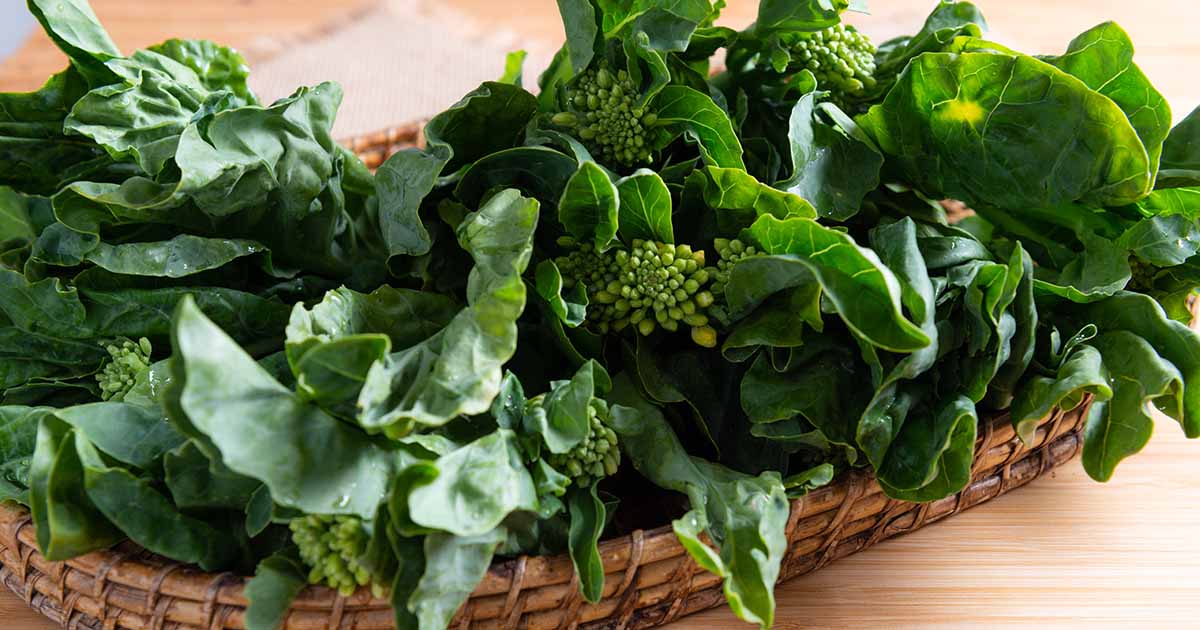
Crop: unknown
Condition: broccoli